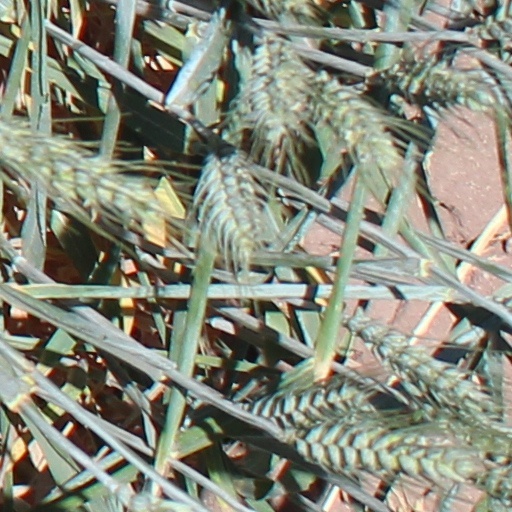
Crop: wheat